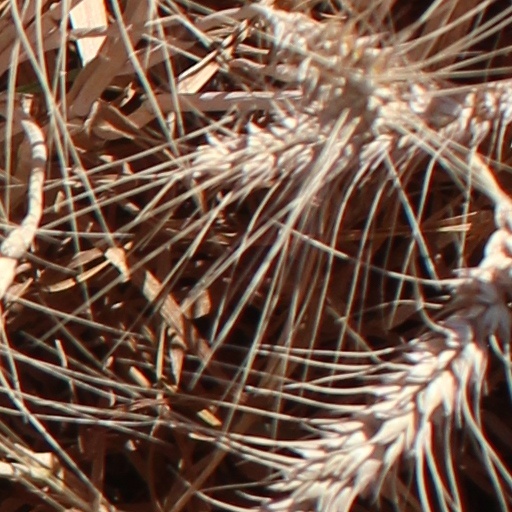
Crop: wheat